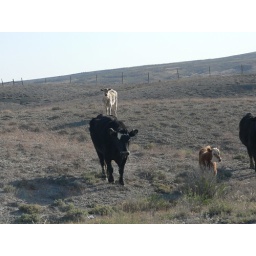
This one was interested in my red shirt for some reason...